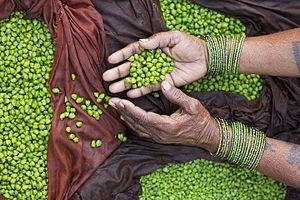
Les mains d'une vendeuse indienne triant les pois chiches à Varanasi (Bénarès), dans l'État indien de l'Uttar Pradesh, en Inde. Polski: Uliczna handlarka w Waranasi, w indyjskim stanie Uttar Pradesh, prezentuje nasiona ciecierzycy pospolitej (Cicer arietinum). 日本語: インドの路上豆売りの手に載った緑のヒヨコマメ
Les cultures rabi ou récolte rabi sont des cultures semées en hiver et récoltées au printemps en Asie du Sud. Le terme est dérivé du mot arabe « printemps », qui est utilisé dans le sous-continent indien, où c'est la récolte de printemps.
Un vendeur de rue est un marchand de produits pouvant être facilement transportés ; le terme est à peu près synonyme de celui de colporteur. Dans la plupart des endroits où le terme est utilisé, un vendeur de rue vend des articles peu coûteux, de l'artisanat ou des produits d'alimentation. Qu'il soit stationnaire ou mobile, le colporteur annonce souvent fort en criant ou en chantant, et plaisantent facilement avec les clients afin d'attirer leur attention et améliorer ses ventes.